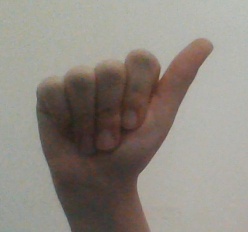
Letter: dhad